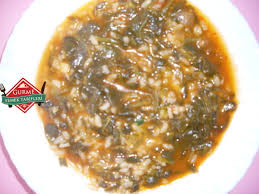
Yemek: ispanak